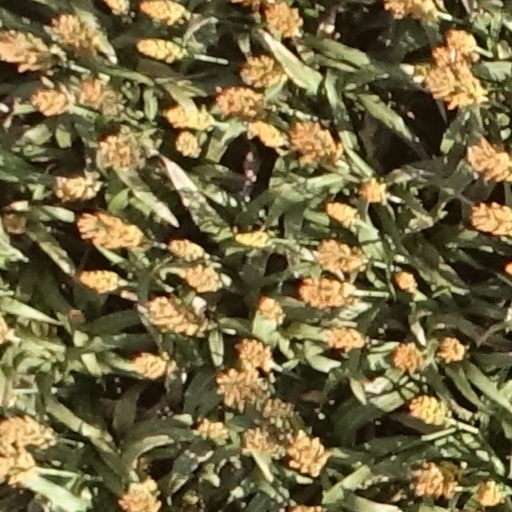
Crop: sorghum